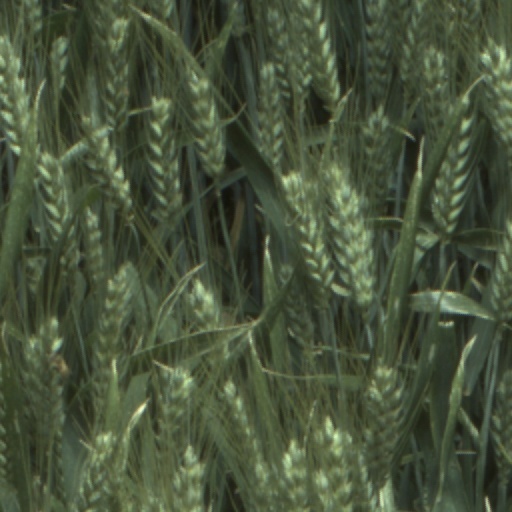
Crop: wheat